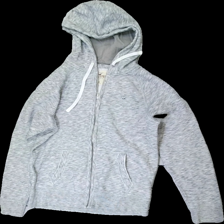
View: front
Type: Hoodie
Category: Men
Brand: Hollister (Abercomb & Fitch)
Colors: White, Grey
Material: 100% Cotton
Pattern: Other
Cut: Regular
Size: M
Price range: 50-100
Recommended usage: Reuse
Description: Grey and white hoodie